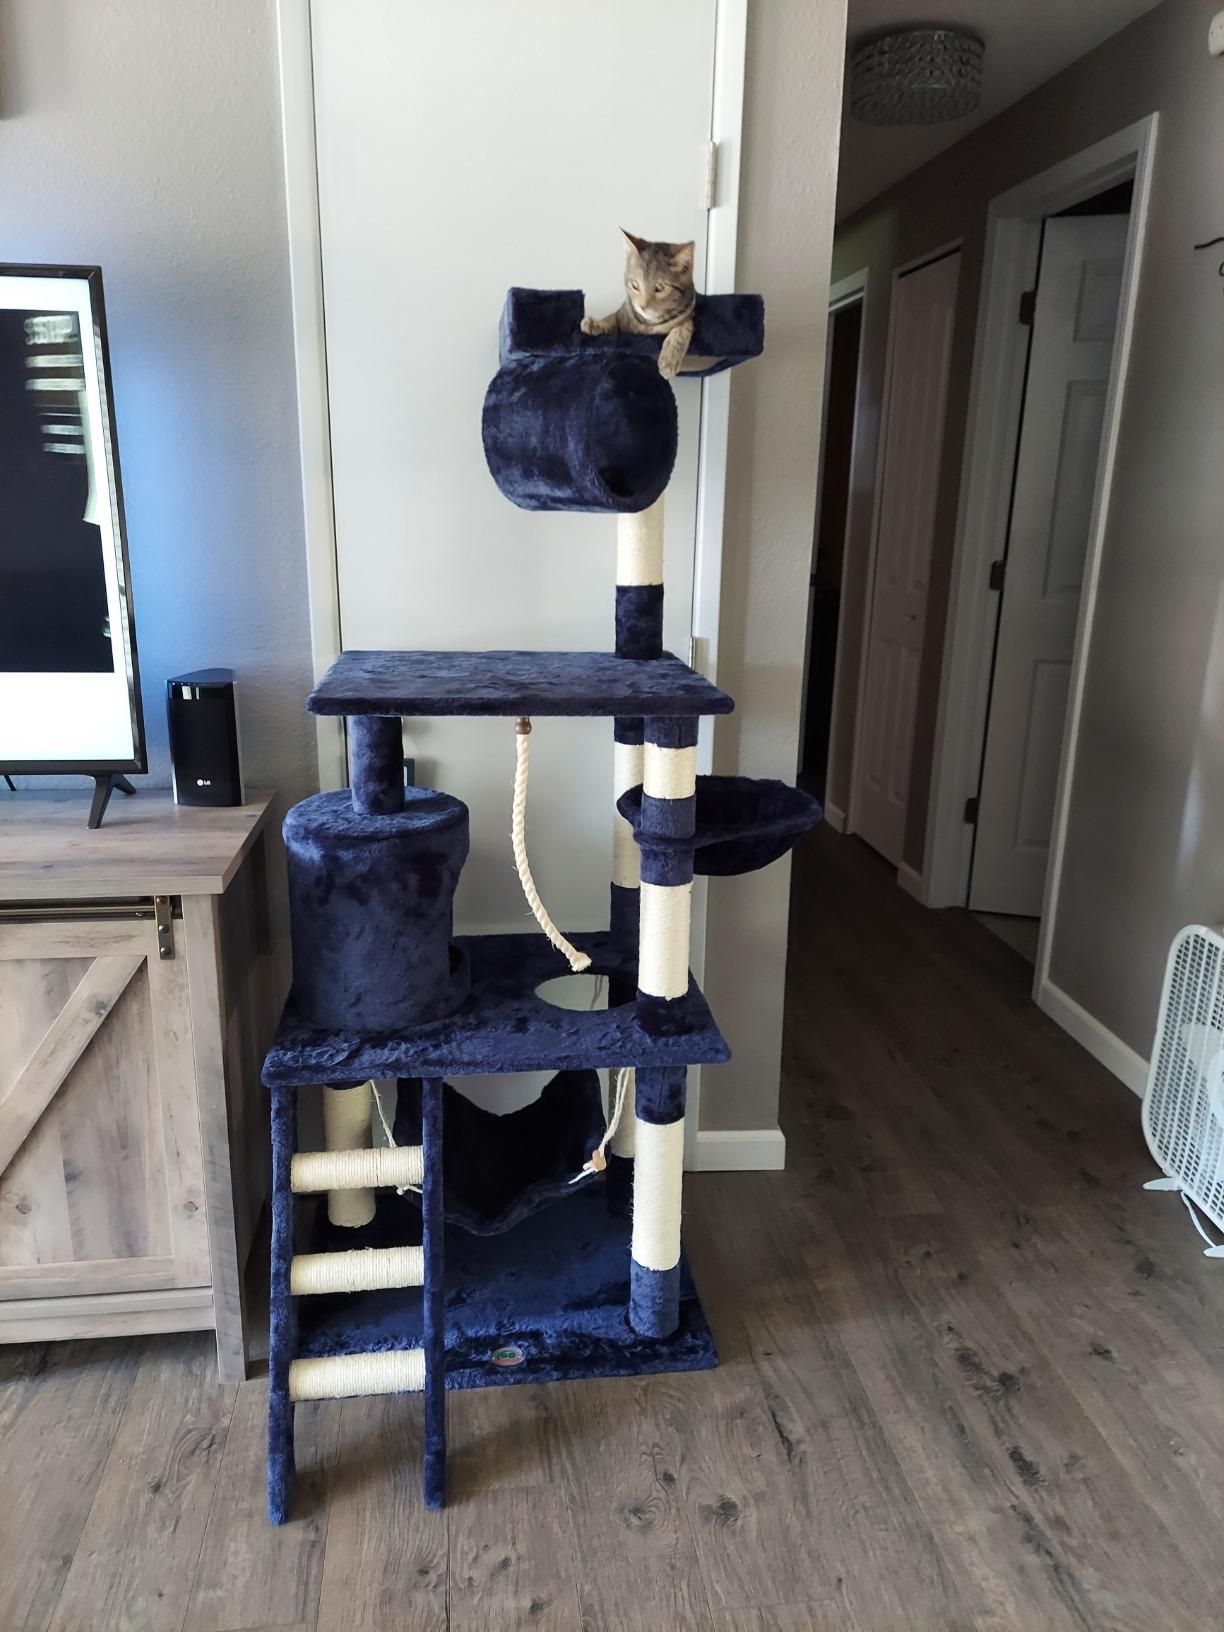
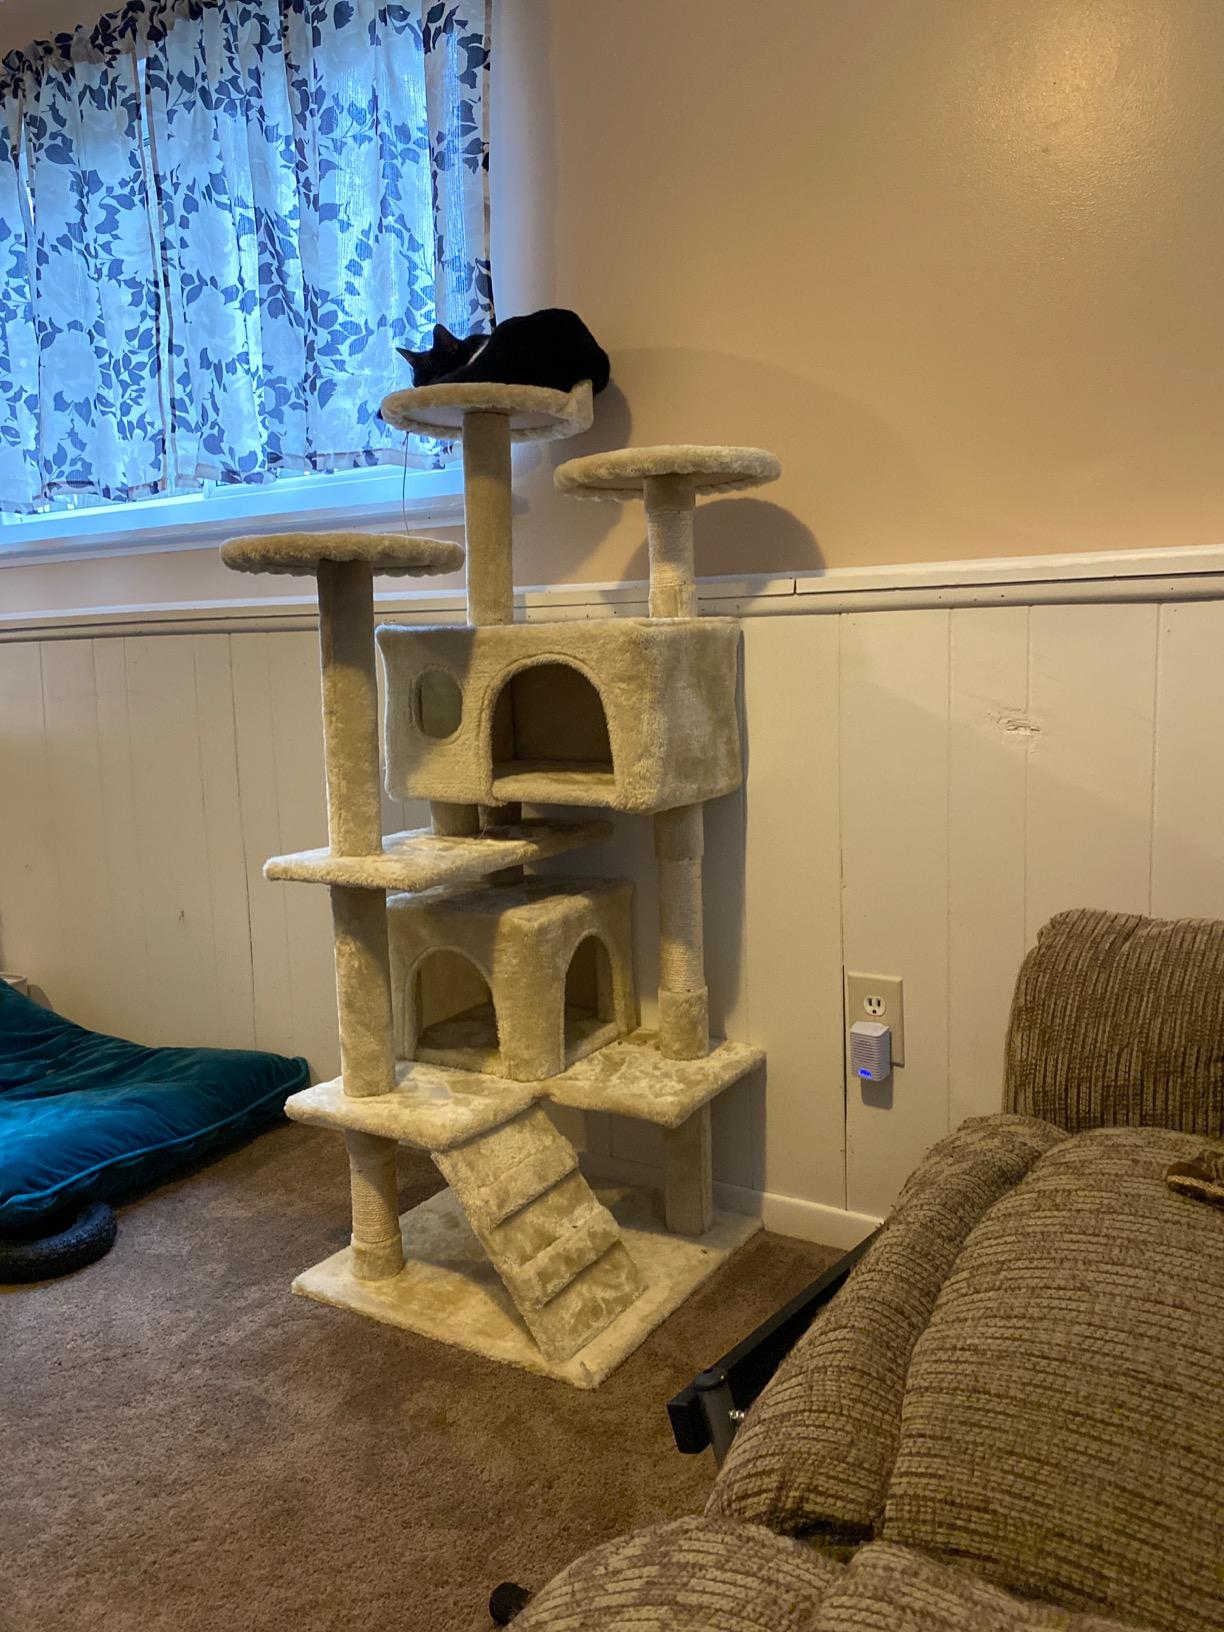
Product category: items_cat tree
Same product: no